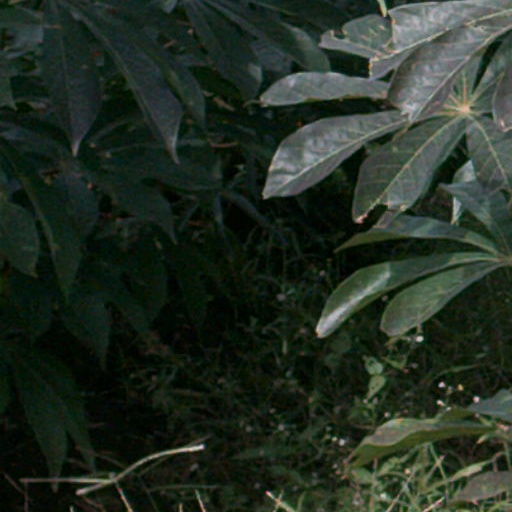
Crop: cassava